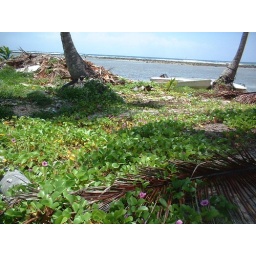
cool flowers and the reef in the back ground